Honor Oak Park railway station

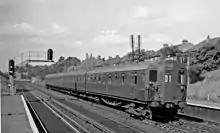
Down suburban electric train in 1958

London Overground took over operating the station in September 2009, which has benefited from the London Overground East London line extension, completed in May 2010. The East London line scheme has led to Honor Oak Park being well connected to other stations in South and East London with direct trains to Whitechapel (19 minutes), Shoreditch (23 minutes), Canada Water (10 minutes), London Victoria and London Bridge (11 minutes). Commuter areas such as Canary Wharf, Liverpool Street, Kings Cross and Waterloo are just one change of train away. From 2021 you will be able to directly interchange with Crossrail service at Whitechapel.